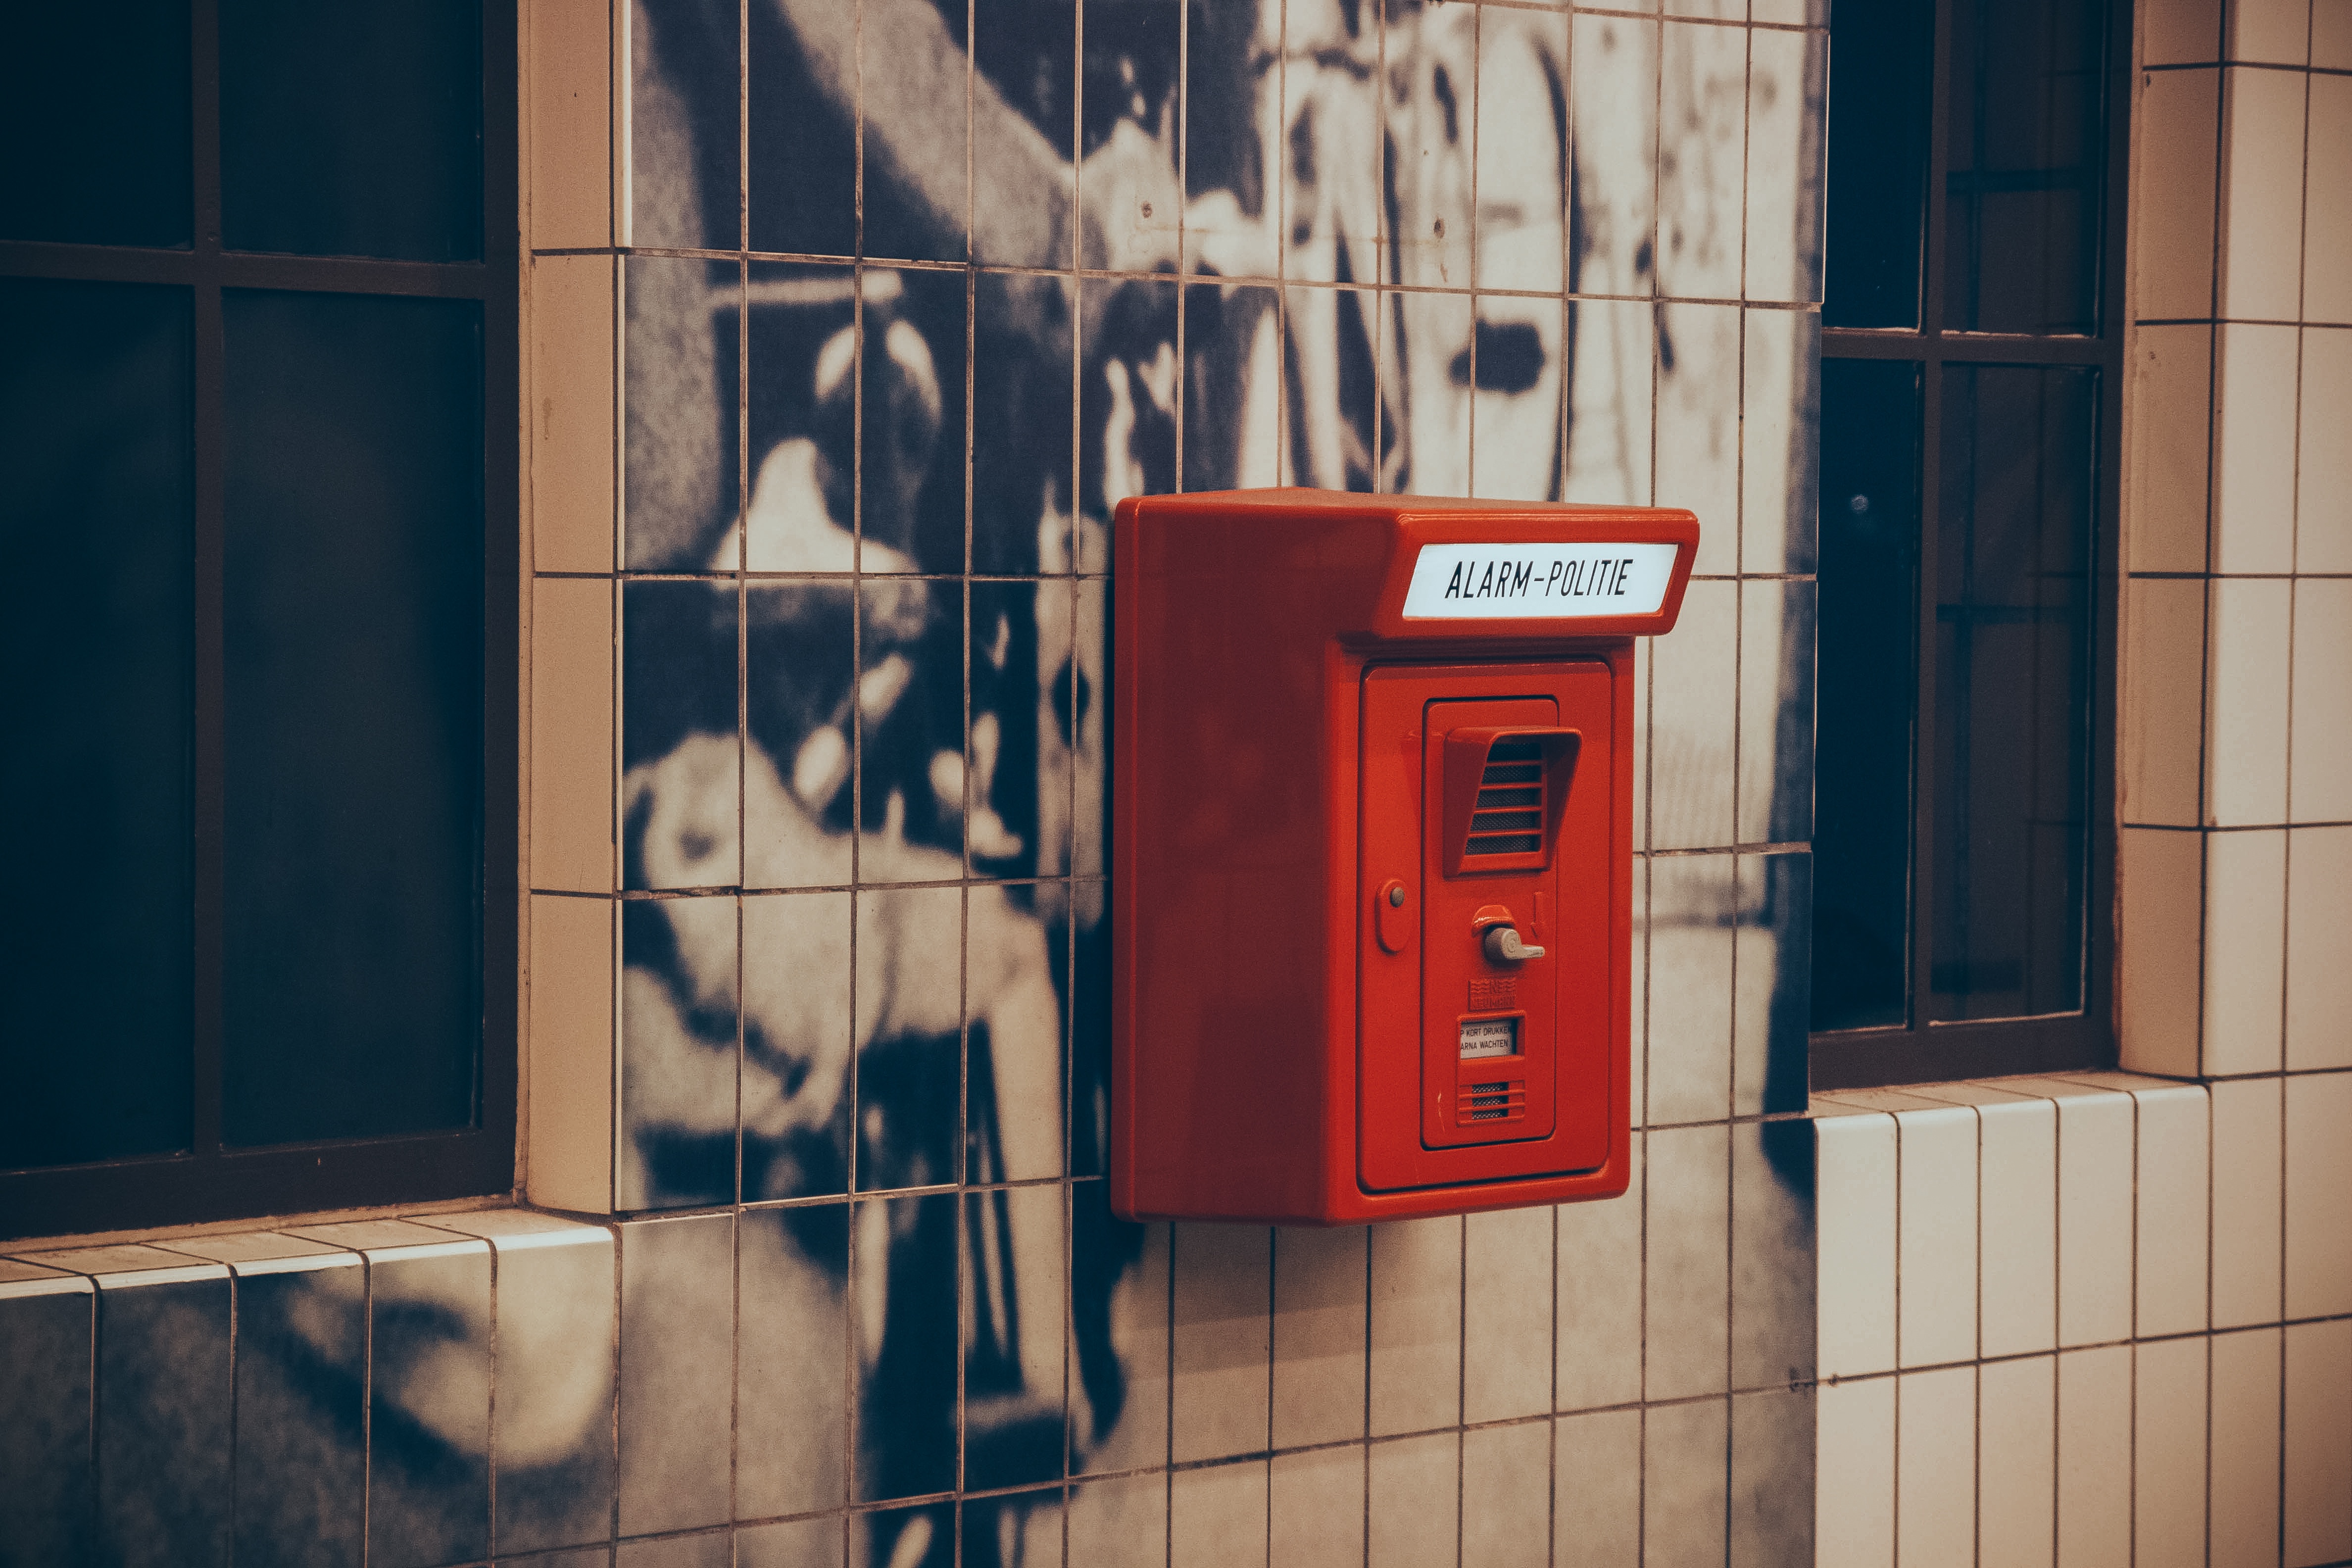
window, wall, alarm, transport, red, color, blue, electricity, graffiti, door, public transport, interior design, tourist attraction, emergency